Kimberlee Weatherall

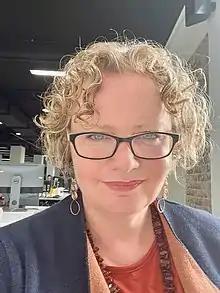
Kimberlee Weatherall (2021)

Kimberlee "Kim" Weatherall (born 1974) is an Australian intellectual property lawyer and professor of law at the University of Sydney Law School specialising in issues at the intersection of law and technology, as well as intellectual property law.